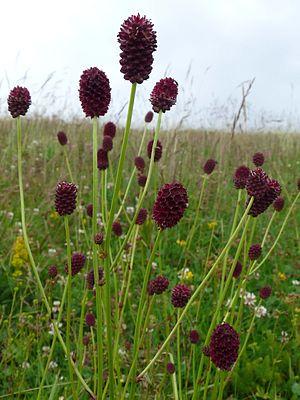
Sanguisorbe officinale (Sanguisorba officinalis) à la source de la Duchesse, à proximité du Kastelberg, Vosges (France)
La flore du massif des Vosges se répartit entre un étage collinéen, un étage montagnard et un étage subalpin. L'étage collinéen s'étend jusqu'à 500 mètres d'altitude environ. Entre 500 et 1 000 mètres se situe l'étage montagnard, puis au-delà, l'étage subalpin dont le point culminant est le Grand Ballon, à 1 424 mètres. Les différentes conditions environnementales sont à l'origine d'une végétation variée. Du fait de l'orientation nord-sud de la zone montagneuse, il existe un contraste marqué entre l'est et l'ouest, les vents d'ouest apportant les précipitations qui tombent en abondance sur le versant lorrain et les sommets, alors que le versant alsacien est plus sec.